Kumbha

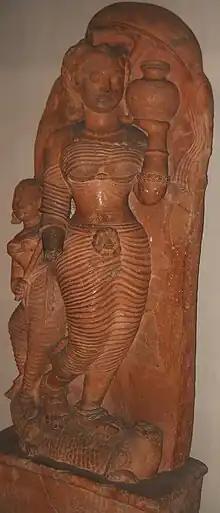
The goddess Ganga shown with a "kumbha" (a full vase)

A kumbha is a type of pottery in India. Traditionally, it is made by Kumbhars, also known as "Prajapati"s.